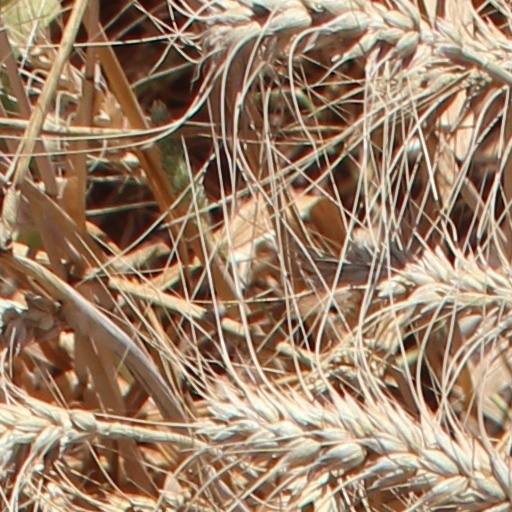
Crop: wheat